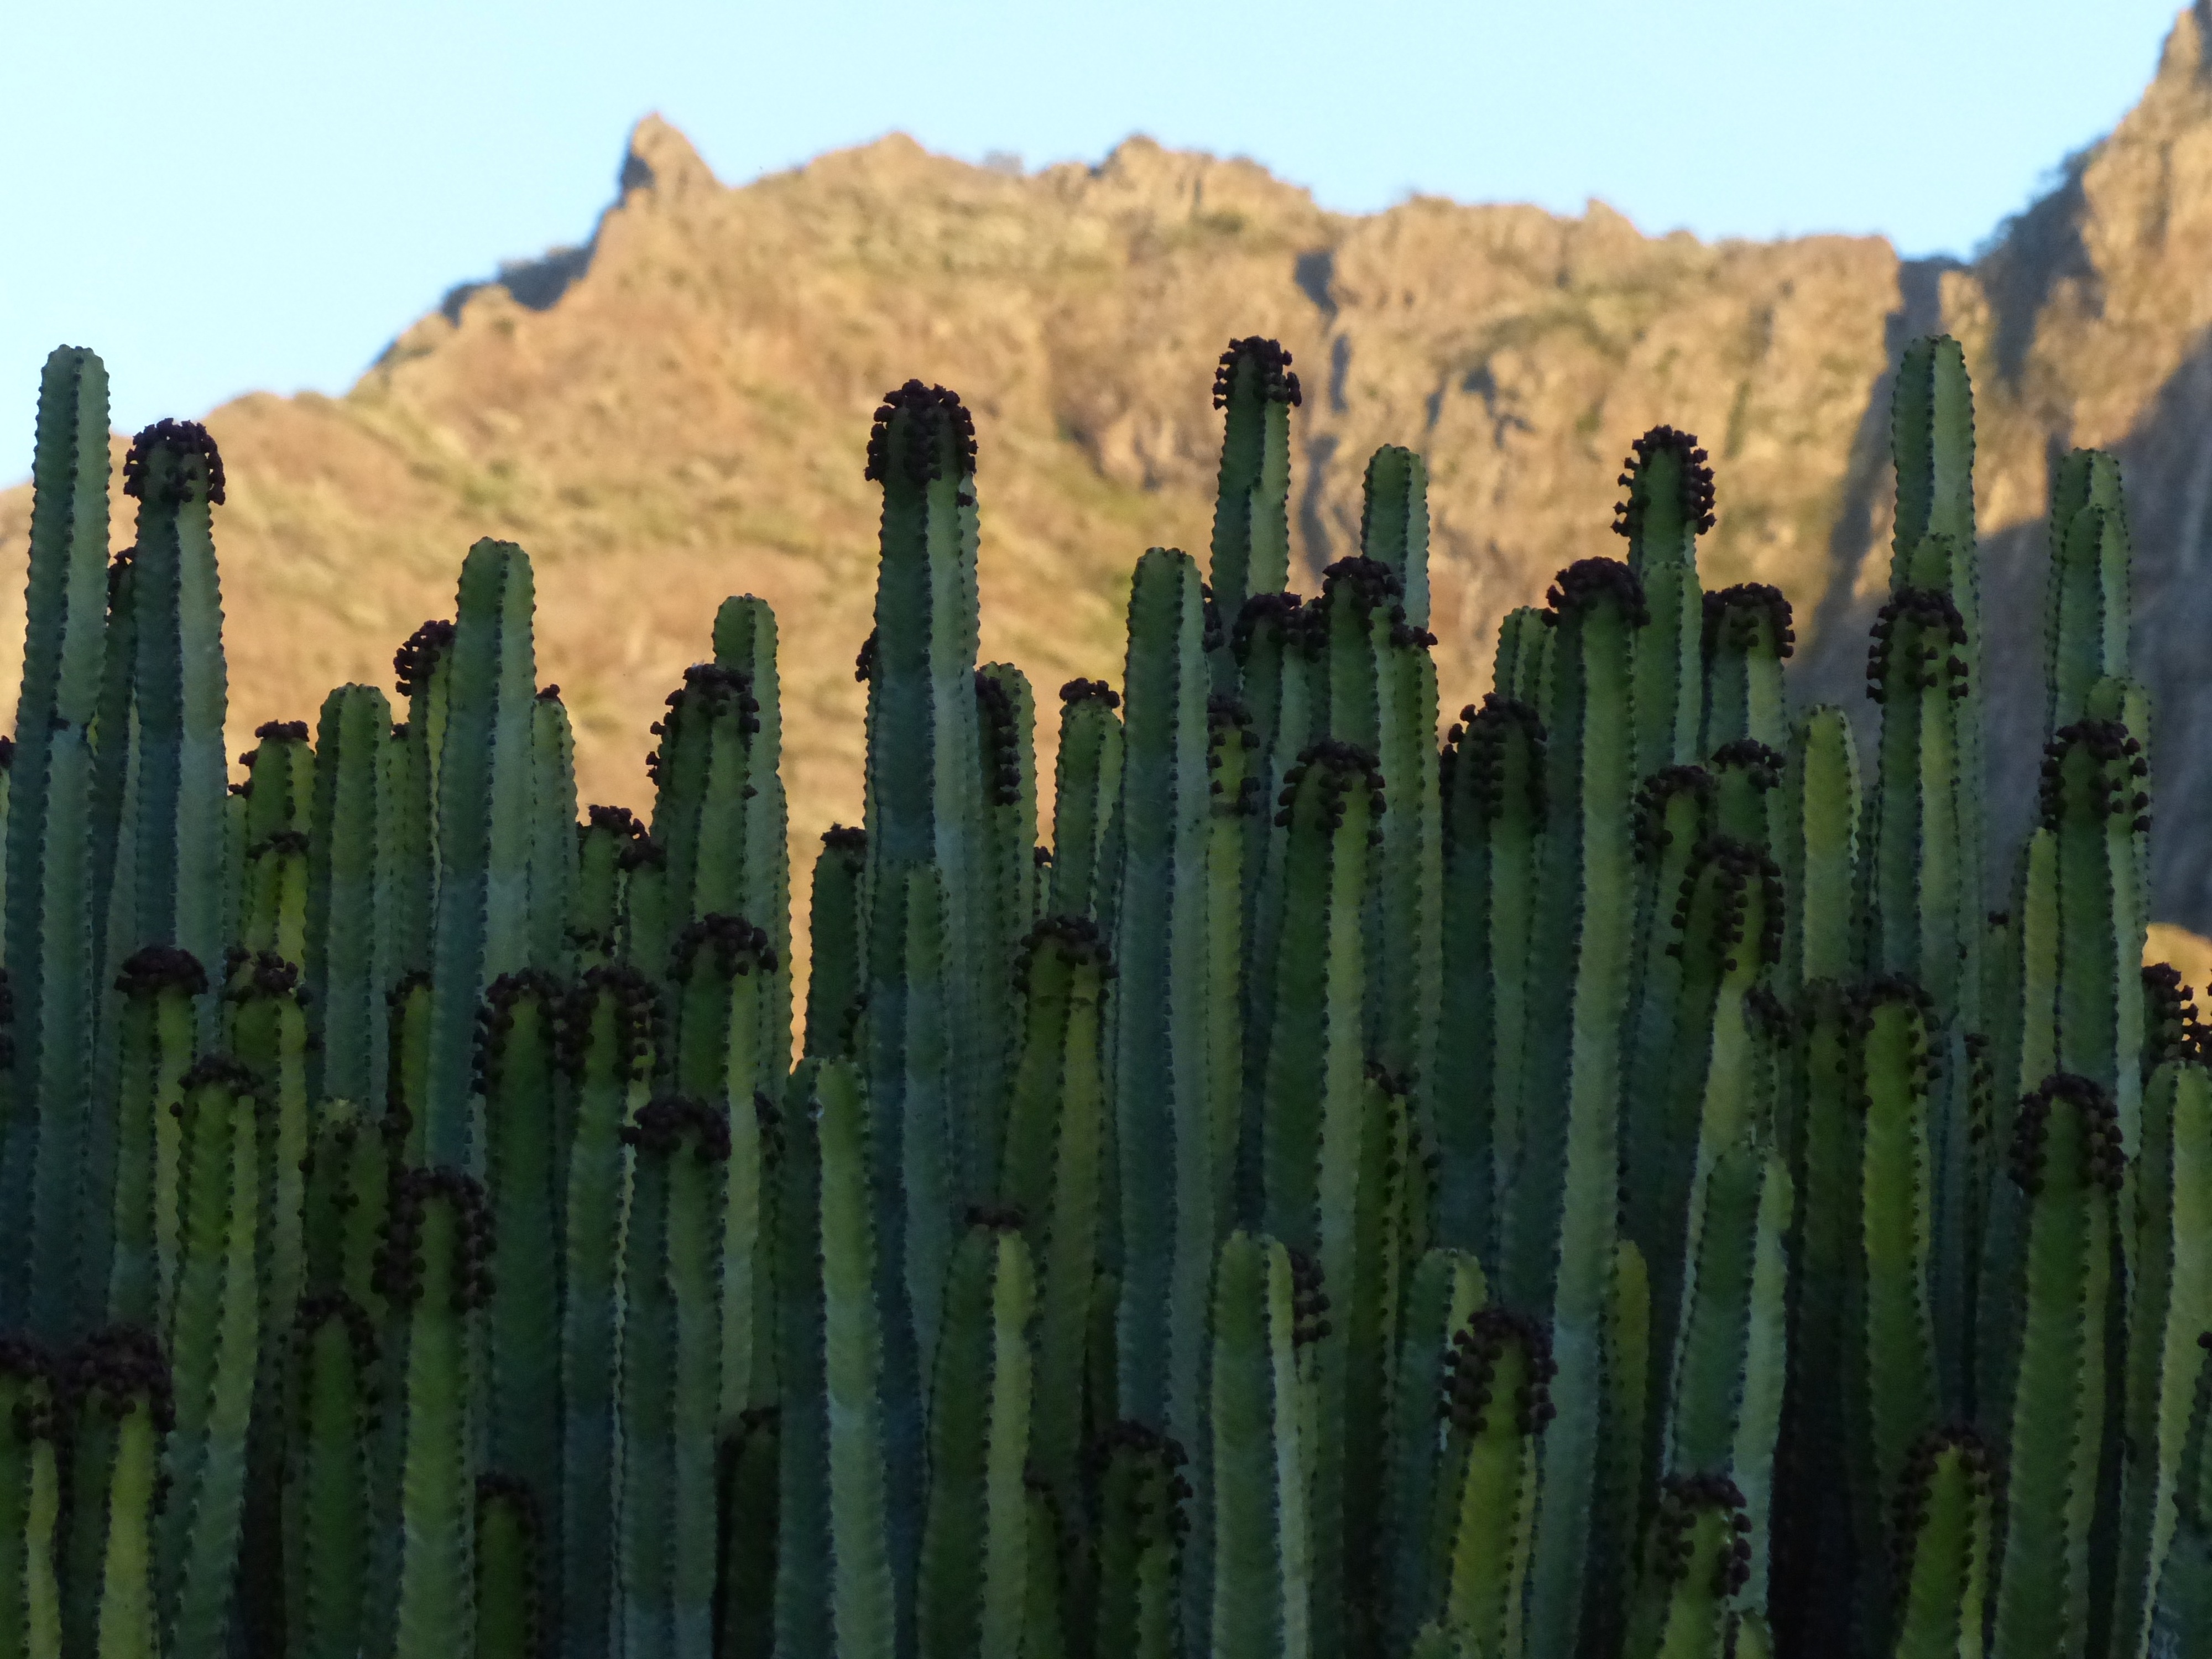
grass, cactus, plant, flower, botany, ecosystem, euphorbia, flowering plant, spurge family, spurge, similar to cacti, canarian spurge, euphorbia canariensis, euphorbiaceae, plant stem, land plant, outdoor structure